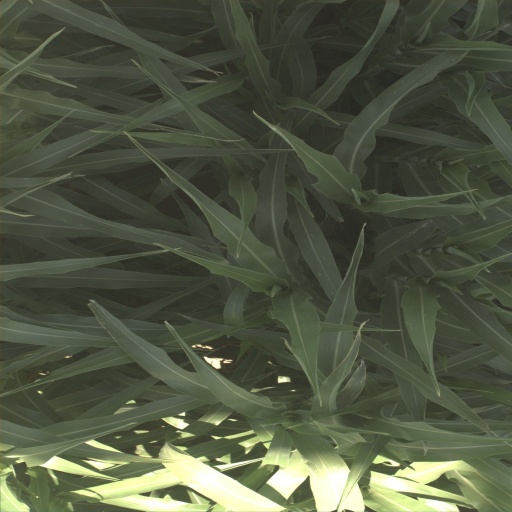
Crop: sorghum